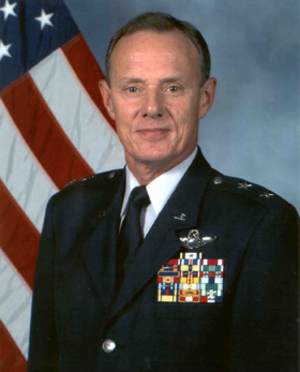
Le Commandant du Bureau de la Garde nationale dirige le National Guard Bureau et est par conséquent l'officier le plus haut gradé de la Garde nationale américaine, un des services des forces américaines qui constitue sa réserve et dont les effectifs sont répartis entre les branches de l'Air Force et de l'Army. L'actuel CNGB est le général Joseph L. Lengyel.